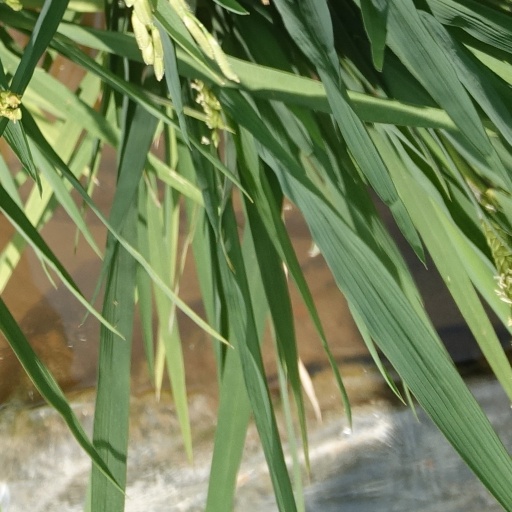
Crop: rice